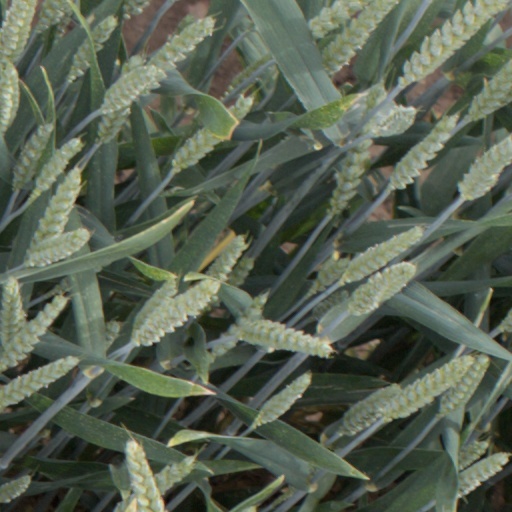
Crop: wheat